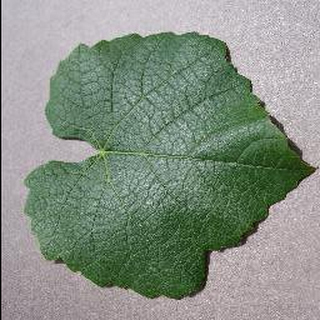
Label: healthy_grape